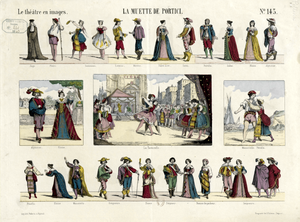
La Muette de Portici est un opéra en 5 actes de Daniel-François-Esprit Auber, sur un livret d'Eugène Scribe et Germain Delavigne, créé le 29 février 1828, à l'Opéra de Paris, où il connut un succès très important avec plus de cent représentations la première année.